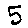
Label: 5